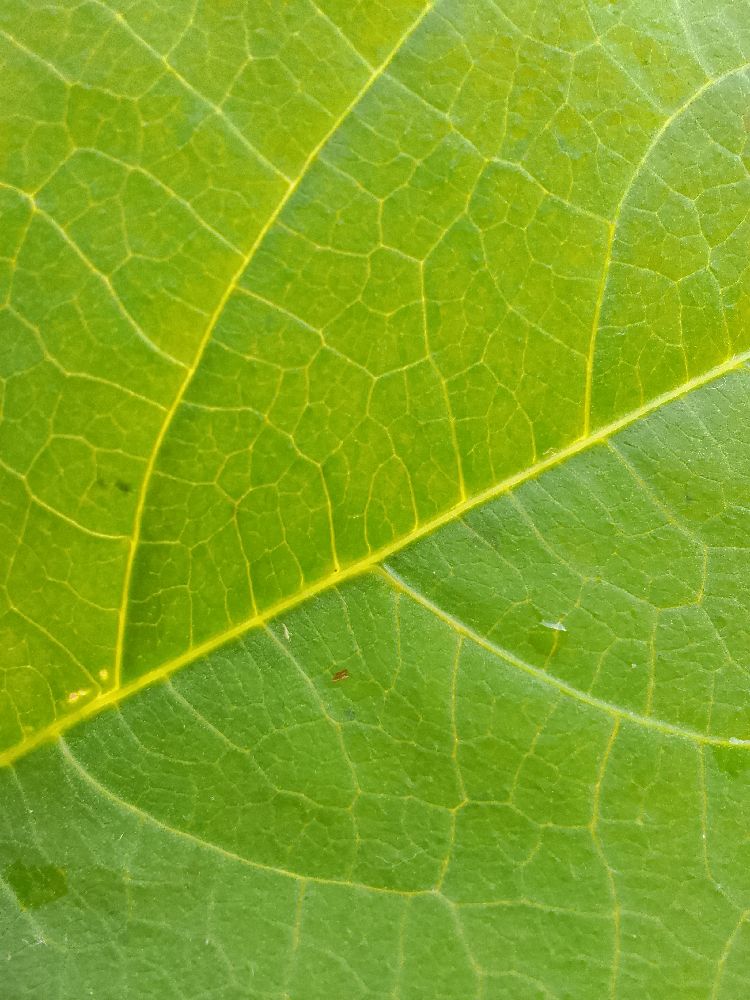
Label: healthy